Dan Pienaar

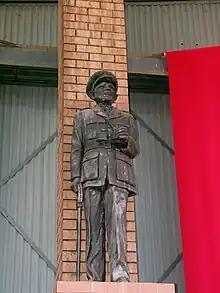
Memorial to Maj-Gen Dan Pienaar at the South African War Museum, Johannesburg

In 1942, Major General Pienaar was killed in an air crash in Kenya on his way back to South Africa. The plane crash occurred early Saturday morning in Kavirondo Gulf at Lake Victoria killing him and eleven South African officers and men, including Colonel Frederick Theron, Lt. Col. Eric Vickers Frykberg and Lt. Col. Eric Loftus Mackenzie. The plane crashed from the airfield at Kisumu when a combination of pilot fatigue and an electrical fault in the undercarriage which could not be raised, resulted in a loss of speed and failure to maintain height and it flew into the water. He was survived by his wife Norma and his children: Nelia, Barry and Fay.